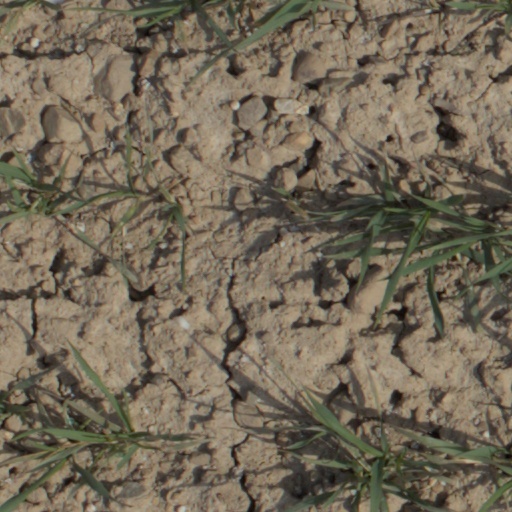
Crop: wheat